Gould League

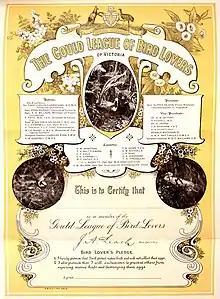
A Gould League certificate with a 'bird lovers pledge' issued in "The Emu", 1910

When formally established in 1909, the Gould League of Bird Lovers, as it was then called, was devoted to bird protection, especially the prevention of bird egg theft, the promotion of interest in and knowledge of birds and to campaign for the formation of bird sanctuaries. Members would take a pledge to protect Australian birdlife and not to collect their eggs.